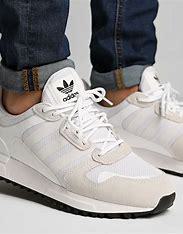
Brand: Adidas
Model: ZX 700 HD